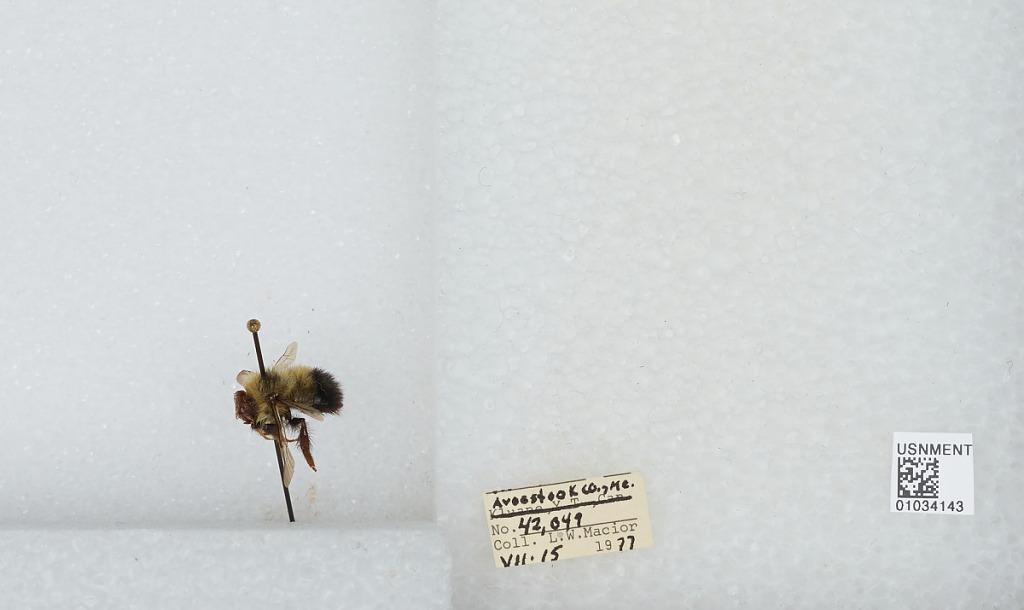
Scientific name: Bombus (Pyrobombus) vagans vagans Smith
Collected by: L. Macior
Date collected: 1977-7-15
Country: United States
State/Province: Maine
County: Aroostook
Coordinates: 46.65, -68.58